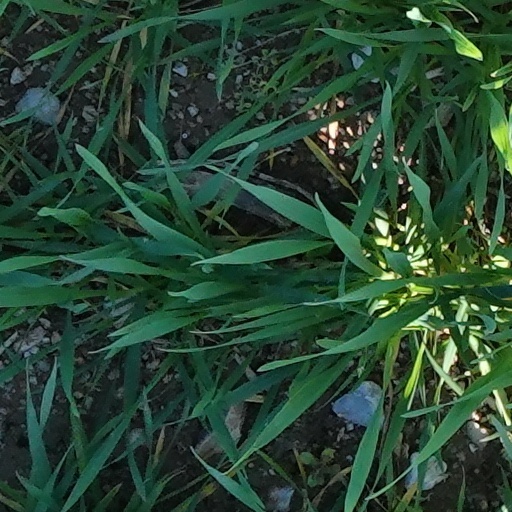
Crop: wheat